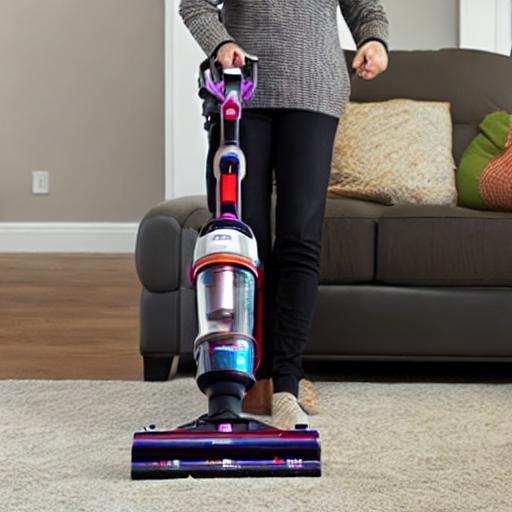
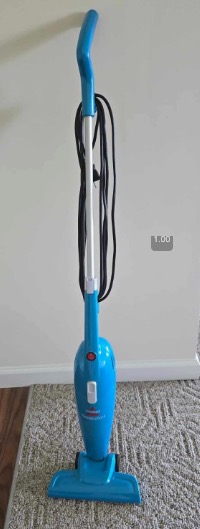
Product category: items_vacuum
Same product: no